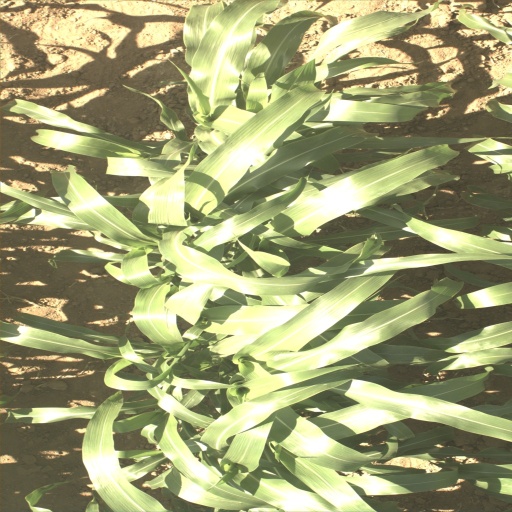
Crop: sorghum